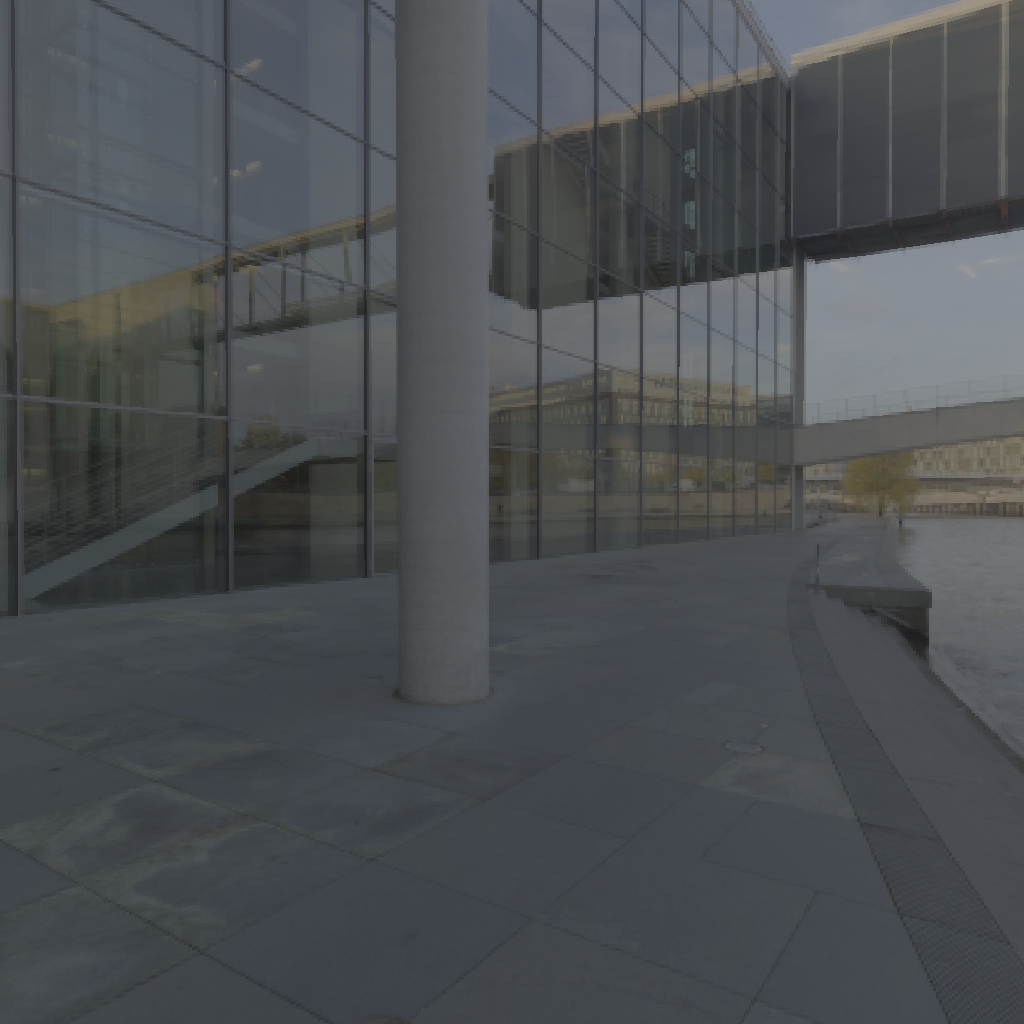
scene-linear HDR photo, Modern Buildings, outdoor, river, building, city, urban, concrete, urban, sunrise-sunset, partly cloudy, medium contrast, natural light, high dynamic range, physically based lighting